All singing, all dancing

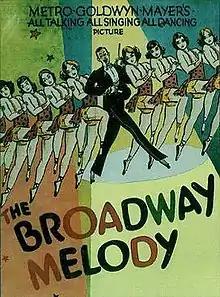
Poster advertising the 1929 film "The Broadway Melody", from which the idiom is derived

All singing, all dancing is an idiom meaning "full of vitality", or, more recently, "full-featured". It originated with advertisements for the 1929 musical film "The Broadway Melody", which proclaimed the film to be "All talking all singing all dancing".